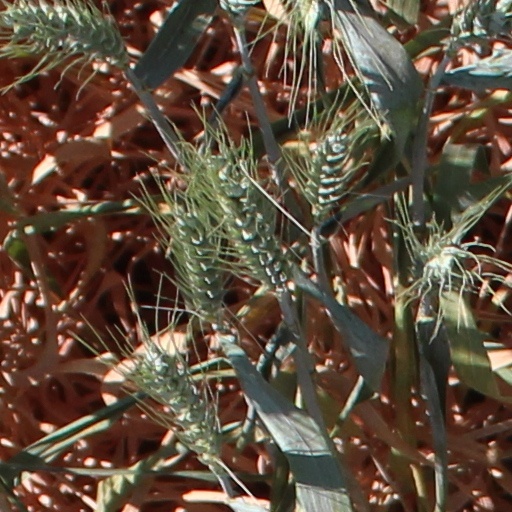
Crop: wheat